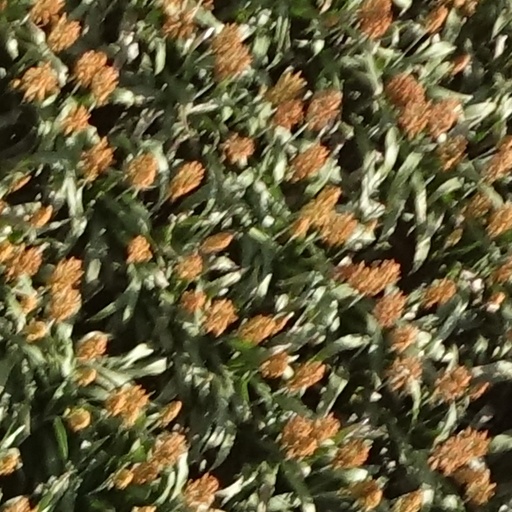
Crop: sorghum